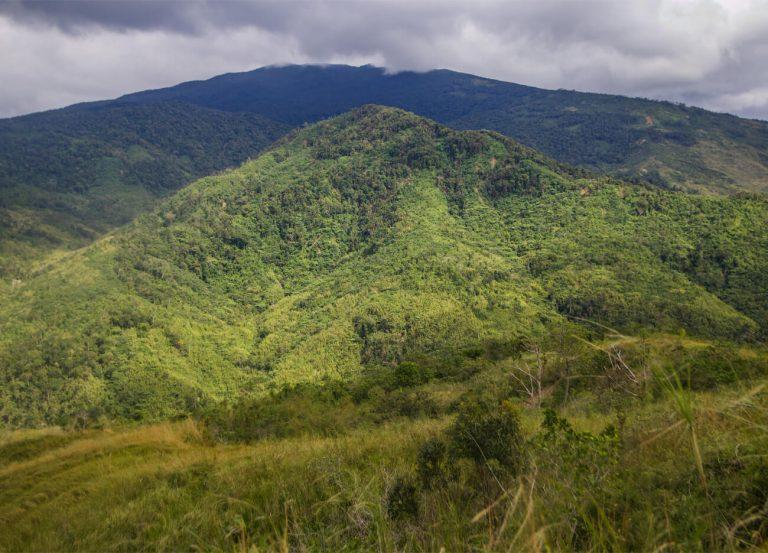
Mbegu za mazao zilizo hifadhiwa katika  vifungashio maalumu vya kopo ,huku kukiwa na picha ya mbegu hizo, zao lililoandikwa kwa lugha ya kingereza ''Coriander Dania'' huku maandishi mengine yakiwa yameandikwa kwa lugha hiyo ya kingereza yanayosomeka kama "Mbegu za Simlaw''.